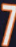
Number: 7